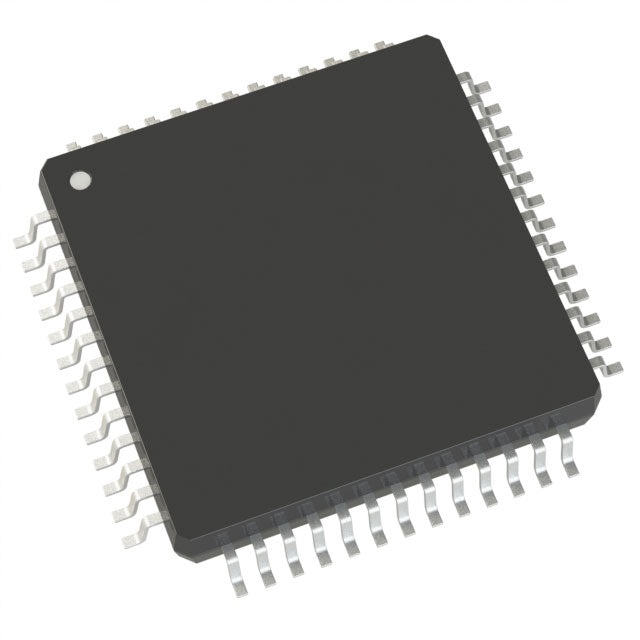
R5F101JDAFA#10
Product attributes Property Value Manufacturer Renesas Electronics Corporation Product Series RL78/G13 Packaging Tray | Core Processor RL78 Core Size 16-Bit Speed 32MHz Connectivity CSI, I2C, LINbus, UART/USART Peripherals DMA, LVD, POR, PWM, WDT Number of I/O 38 Program Memory Size 48KB (48K x 8) Program Memory Type FLASH EEPROM Size - RAM Size 3K x 8 Voltage - Supply (Vcc/Vdd) 1.6V ~ 5.5V Data Converters A/D 12x8/10b Oscillator Type Internal Operating Temperature -40°C ~ 85°C (TA) Grade - Qualification AEC - Mounting Type Surface Mount Supplier Device Package 52-LQFP (10x10) Package / Case 52-LQFP ROHS
Brand: Renesas Electronics Corporation
Category: Electronics > Circuit Boards & Components > Semiconductors > Integrated Circuits & Chips